Shout Gladi Gladi

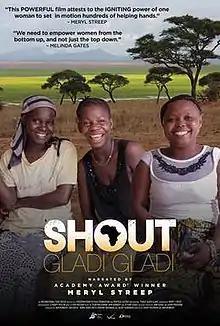
film poster

Shout Gladi Gladi is a 2015 American-British documentary film about the obstetric fistula problem in Africa, co-directed by Adam Friedman and Iain Kennedy, narrated by Meryl Streep, and named for the celebration held after women completed treatment.